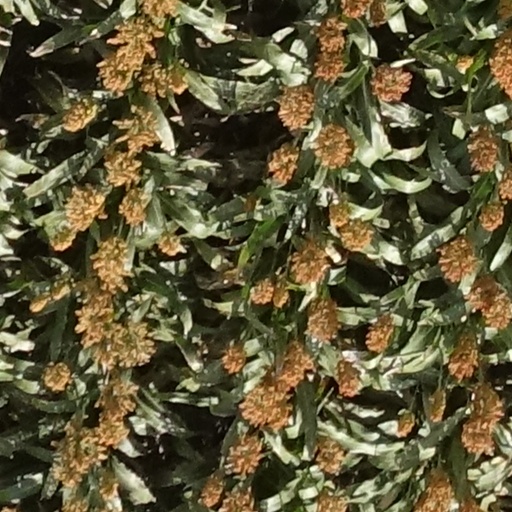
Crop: sorghum